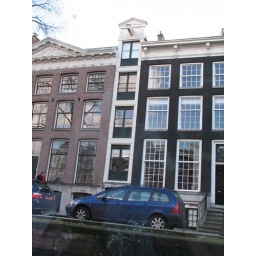
Yes, that little set of 4 vertical windows is either one of the smallest or THE smallest house in Amsterdam in the Netherlands